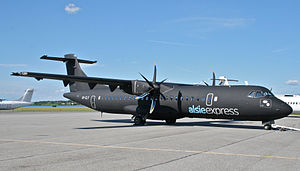
Air Alsie
Air Alsie opererer to ATR 72-fly for Alsie Express.
Alsie Express fly i Sønderborg Lufthavn.
Air Alsie er et dansk flyselskab med hovedsæde i Sønderborg.